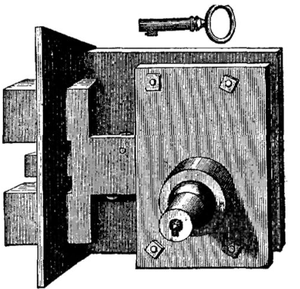
Joseph Bramah est un mécanicien et inventeur anglais né à Stainborough dans le Yorkshire le 13 avril 1748 et décédé de pneumonie dans la forêt d'Alice Holt le 9 décembre 1814.